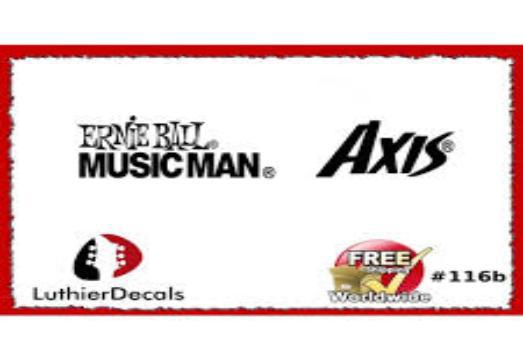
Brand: music man-2
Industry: Leisure